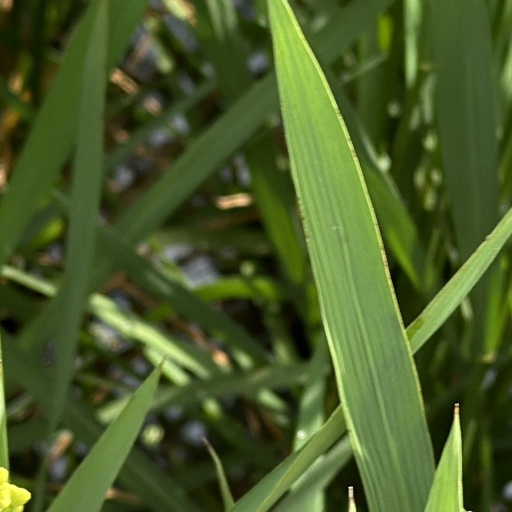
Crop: rice